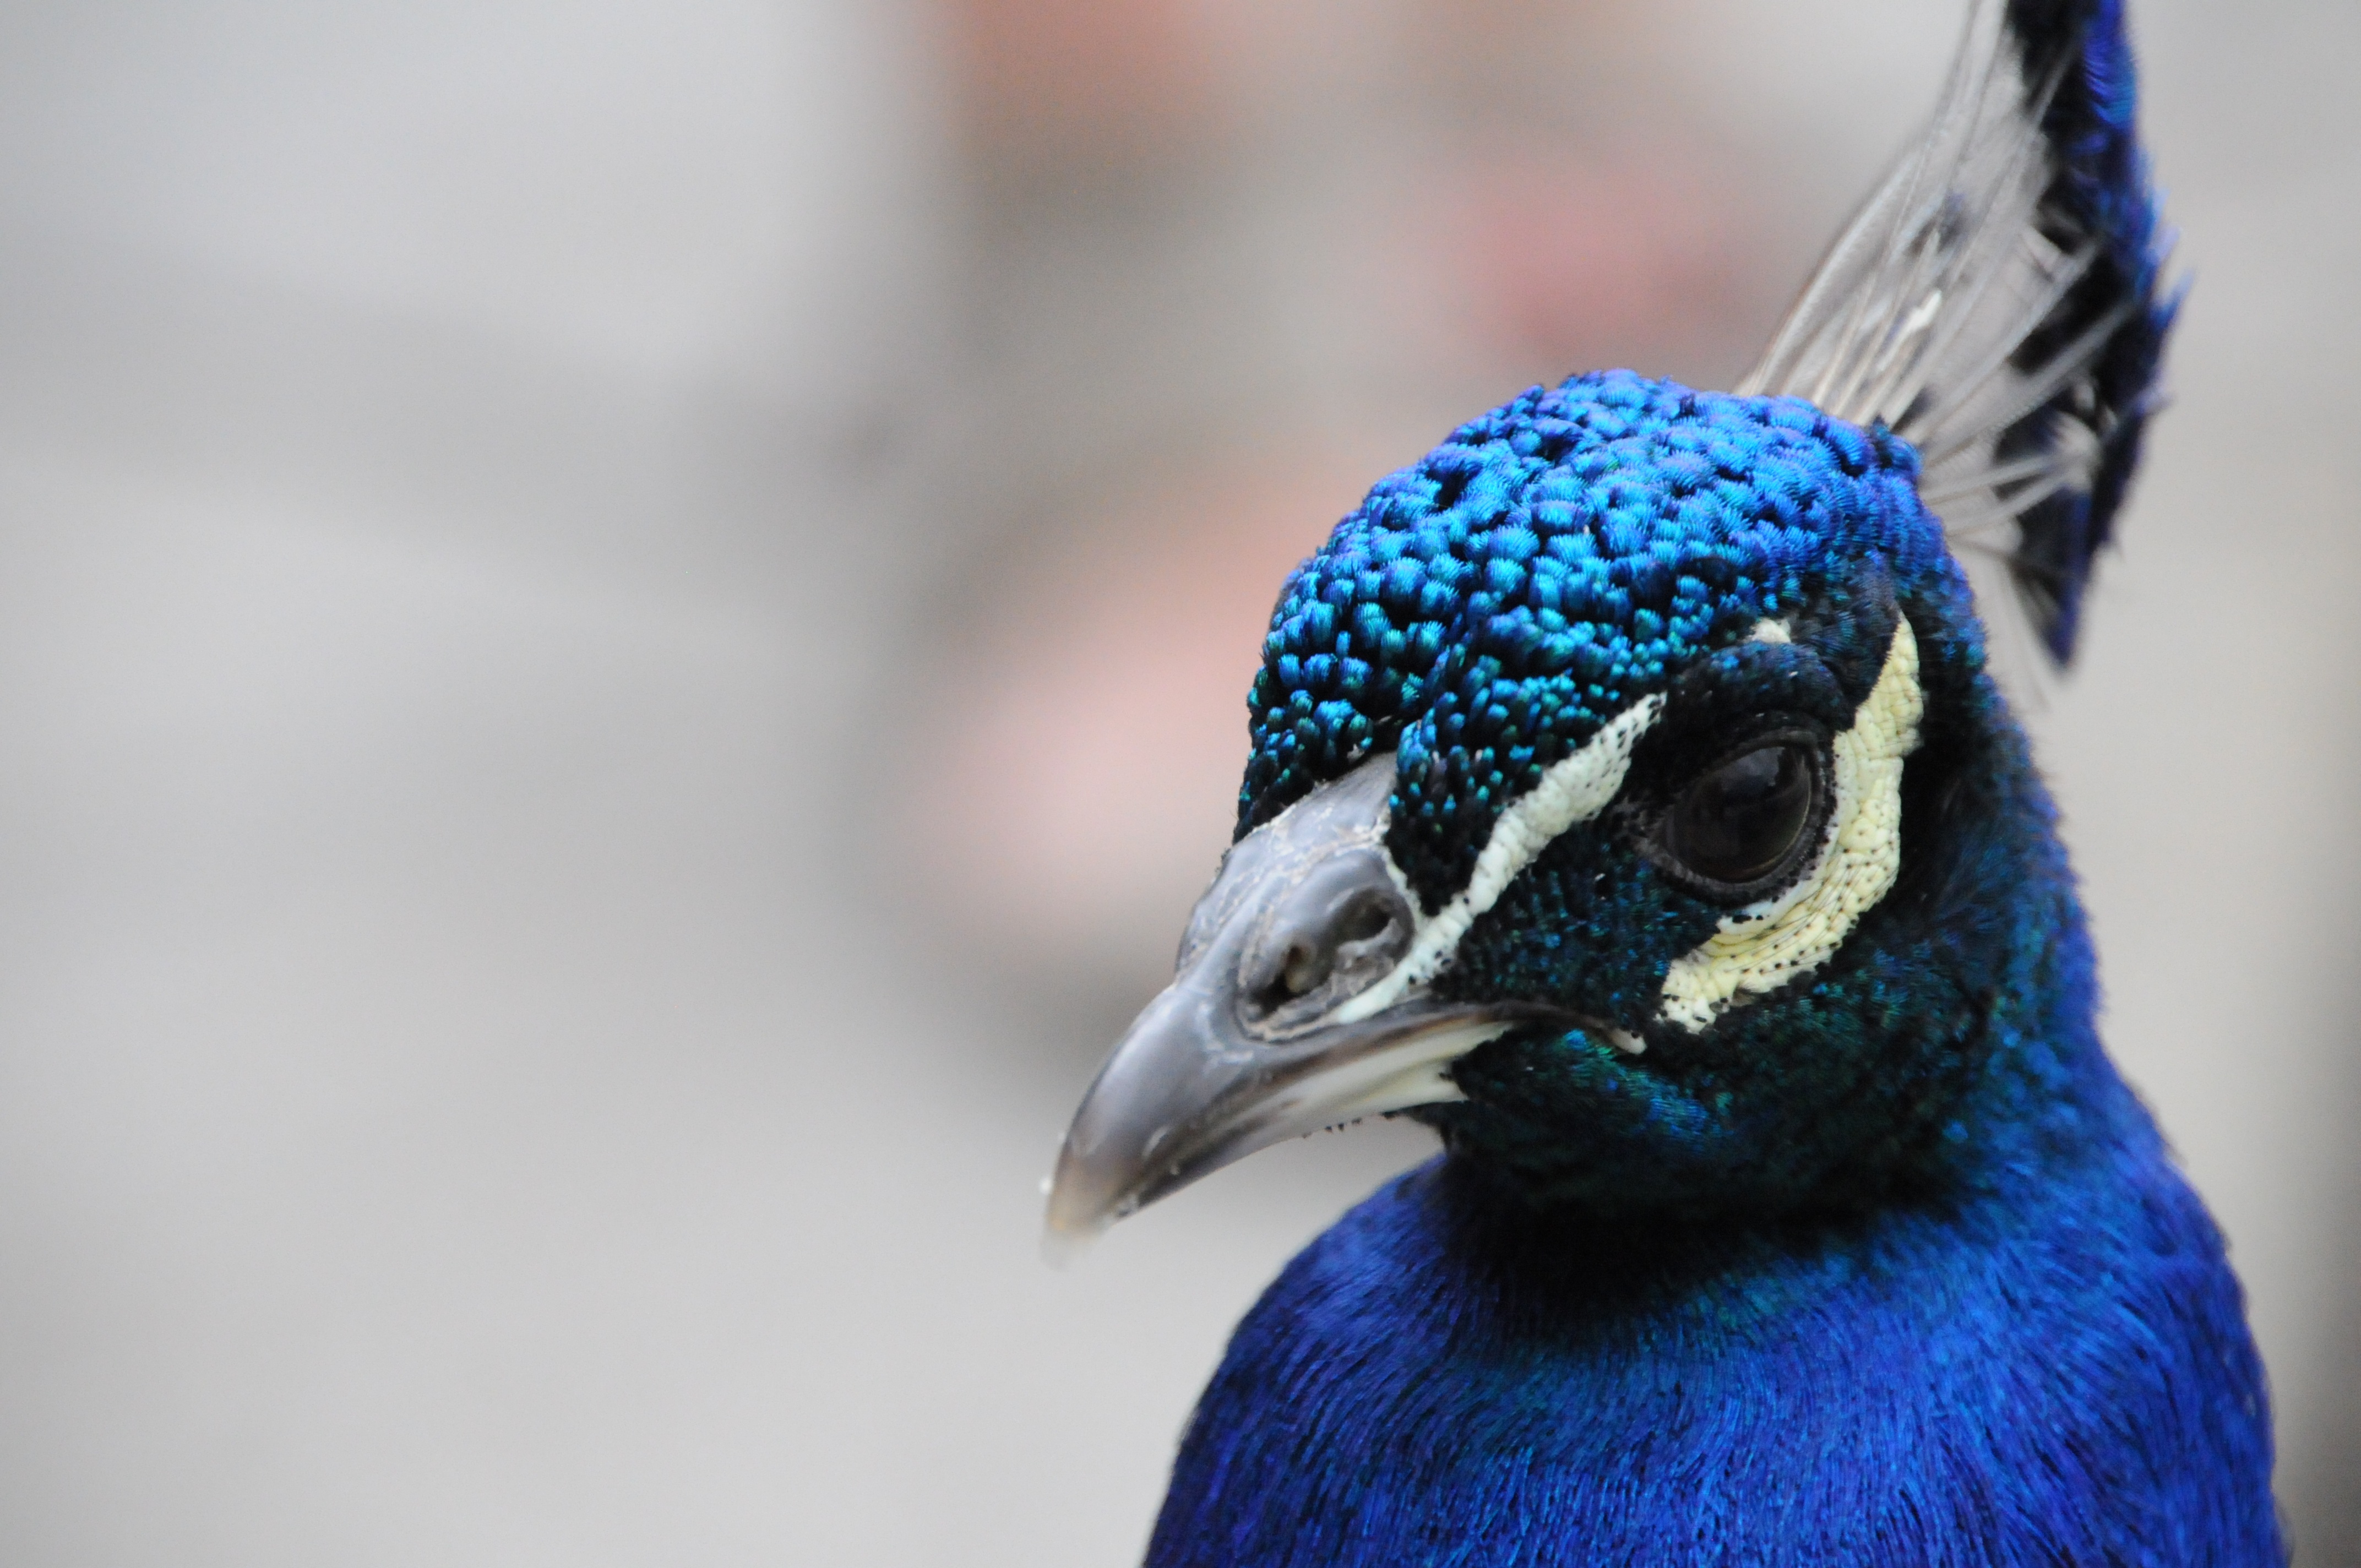
bird, wing, wildlife, beak, blue, fauna, peacock, close up, jay, animals, vertebrate, macro photography, perching bird, crow like bird